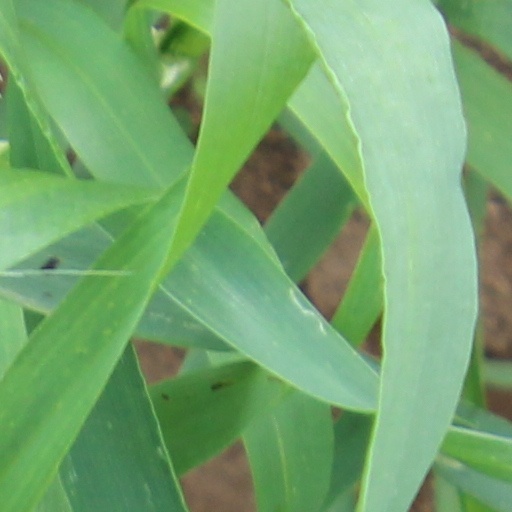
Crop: wheat